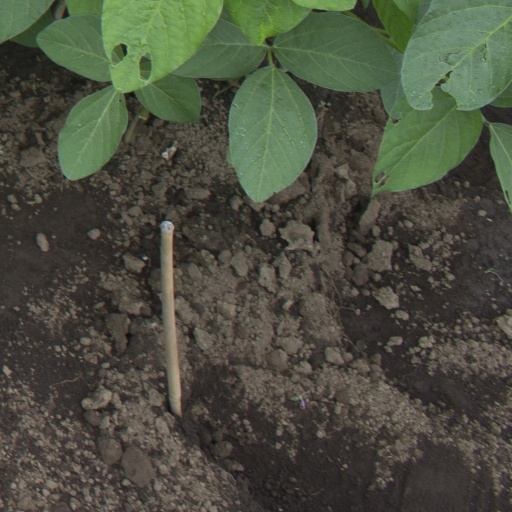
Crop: soybean